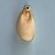
Maize quality: Bad